Manilal Dwivedi

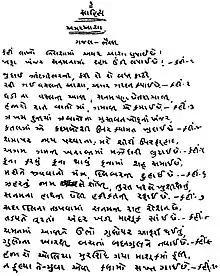
"Amar Asha", a ghazal by Manilal Dwivedi, in his handwriting

Manilal based his poetry collection "Atmanimajjan" (1895) on his own experiences, with the theme of love. It largely consisted of ghazals in the style of Persian Sufis. Despite flaws of language, such as the misuse of Persian words, they were held to capture the spirit of the ghazal according to critic Mansukhlal Jhaveri. Through them, Manilal illustrated the concepts of the Advaita Vedanta, and expressed his disappointments and his cravings for love. His ghazal "Amar Asha" is popular in Gujarati.